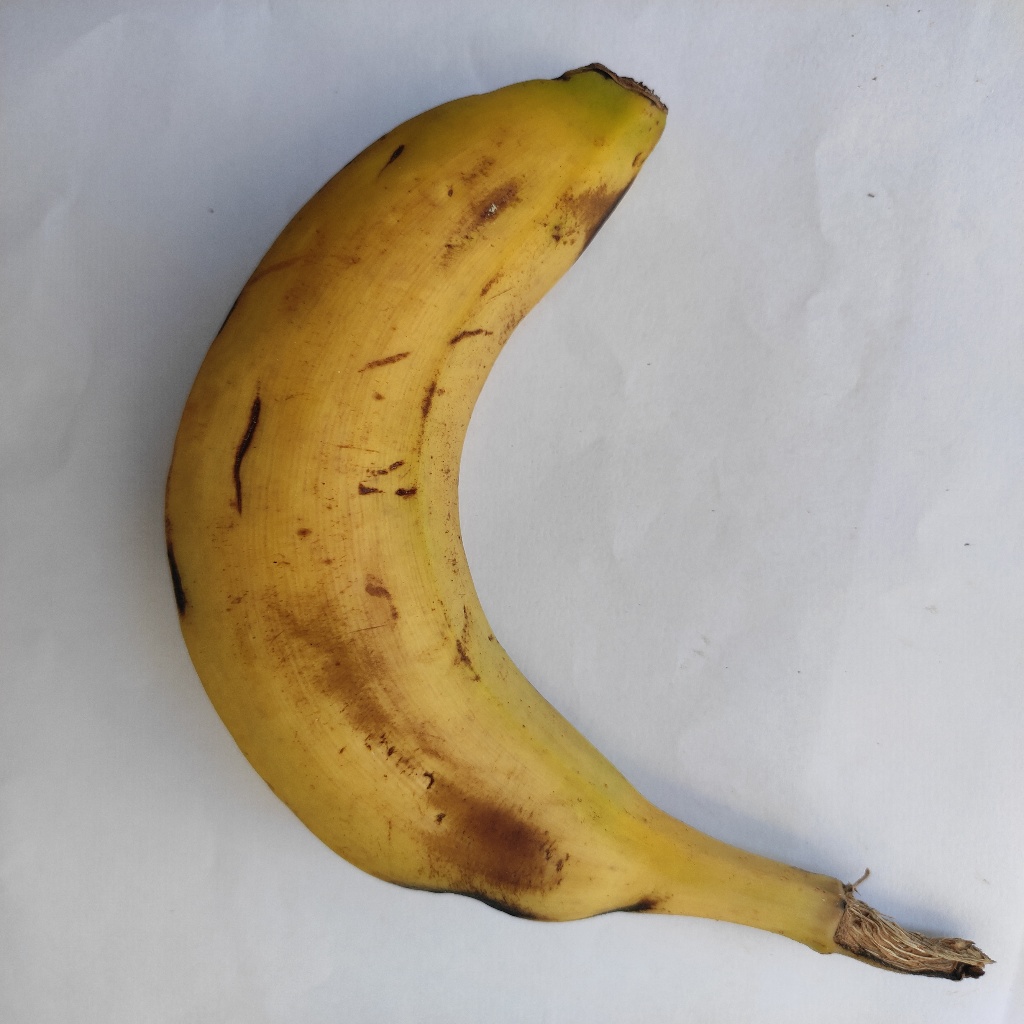
Crop: banana
Quality class: Class_B